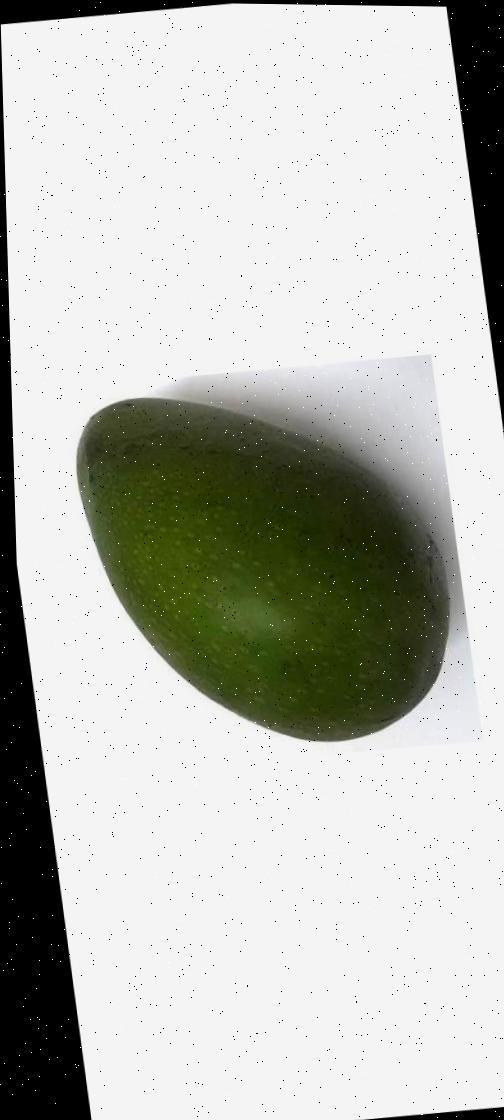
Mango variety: Ashshina Zhinuk